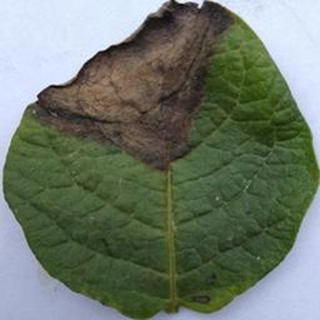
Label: potato_late_blight